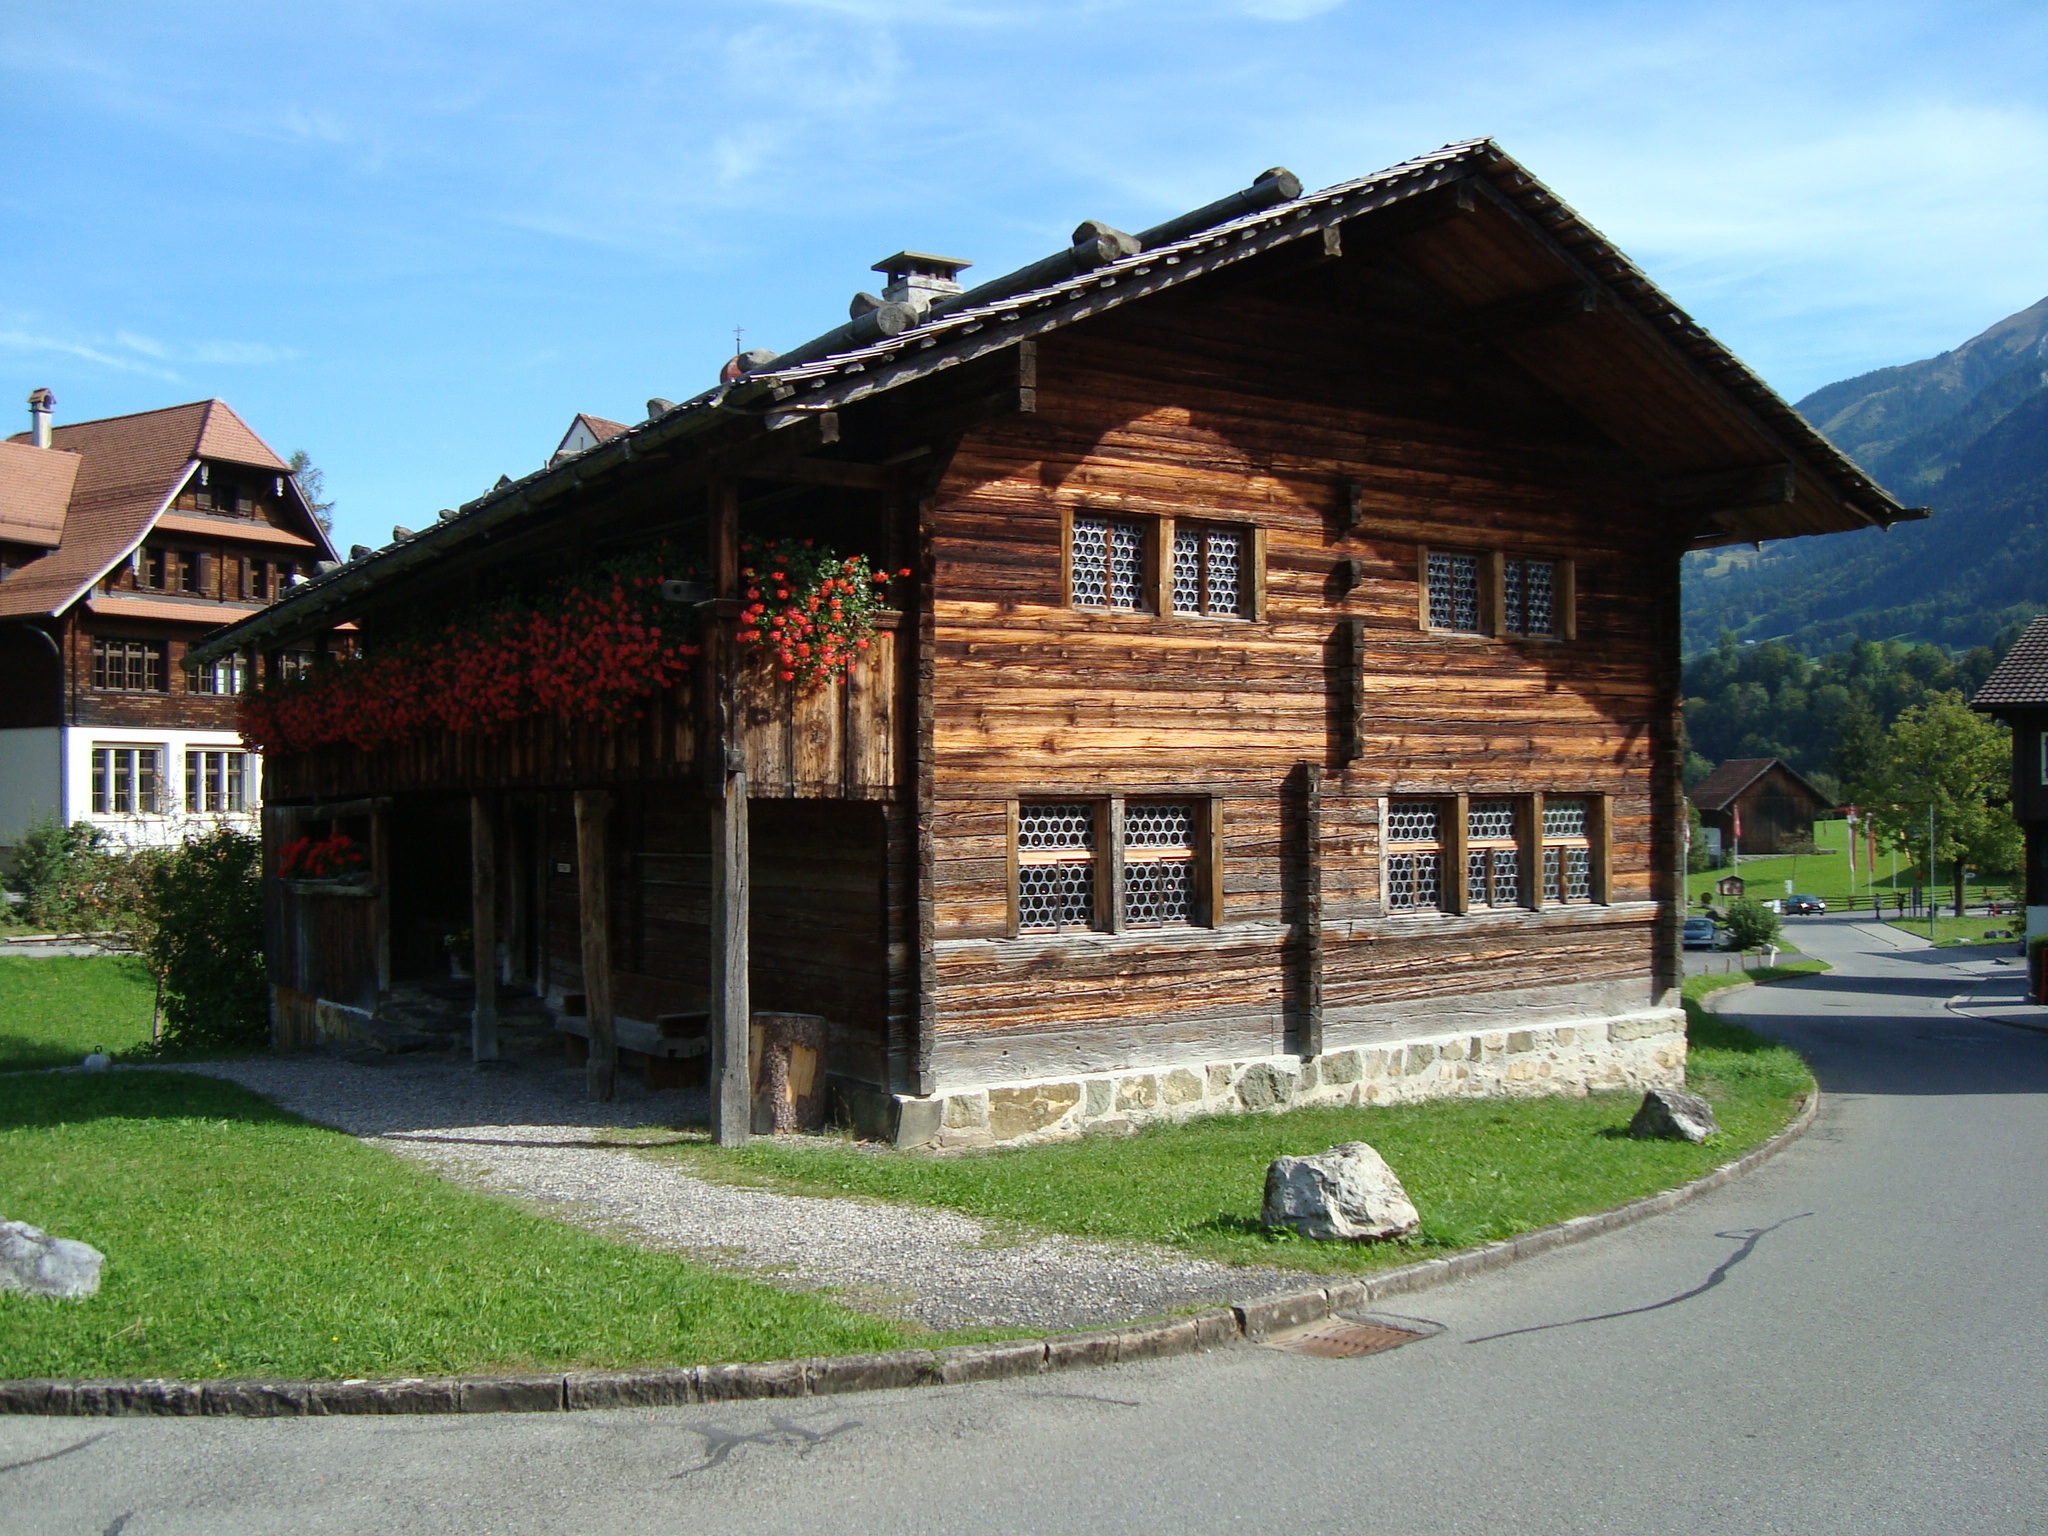
house, building, home, village, cottage, residence, property, estate, real estate, residential area, brother klaus, saxeln, sachseln